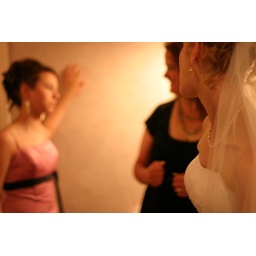
The girl in pink is my sister. She's 10, going on 25.